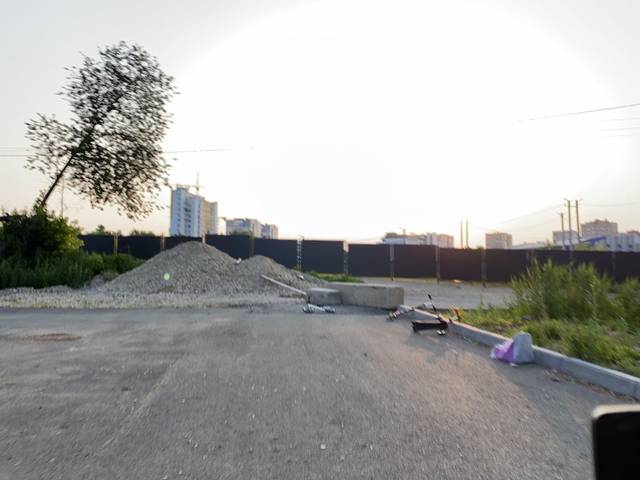
Region: Russia
Coordinates: 56.622, 47.897